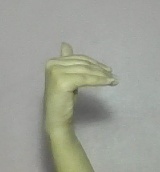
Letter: khaa